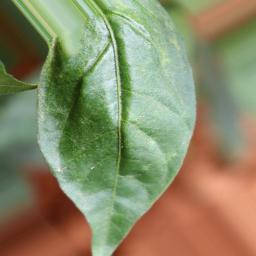
Label: healthy